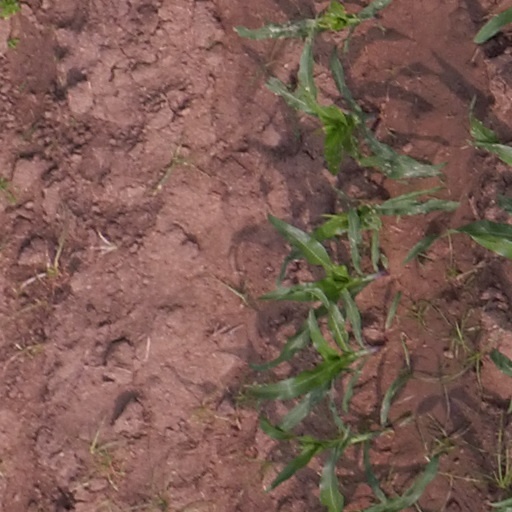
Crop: maize; corn